Archer Lodge, North Carolina

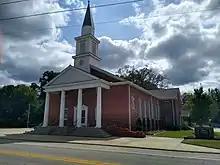
White Oak Baptist Church

The most significant landmark in the community is C.E. Barnes Store, which has been in operation for 96 years. The C.E. Barnes Store was renamed the Archer Lodge Express in 2023. The old Masonic Lodge used to be located right next door. The building that used to be the boarding house for the teachers at Archer Lodge School still stands next to the ball park and is being used as a private residence. White Oak Baptist Church stands at the heart of the community. The church used to be known as the Archer Lodge Missionary Baptist Church, but changed its name when it moved to its current location under a stand of white oak trees.